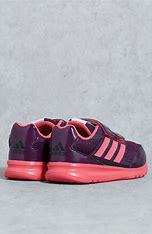
Brand: Adidas
Model: Altarun